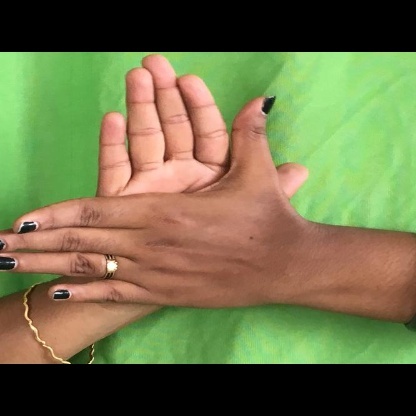
Mudra: Chakra